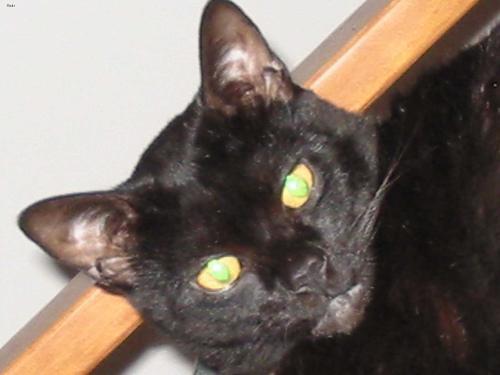
Bombay